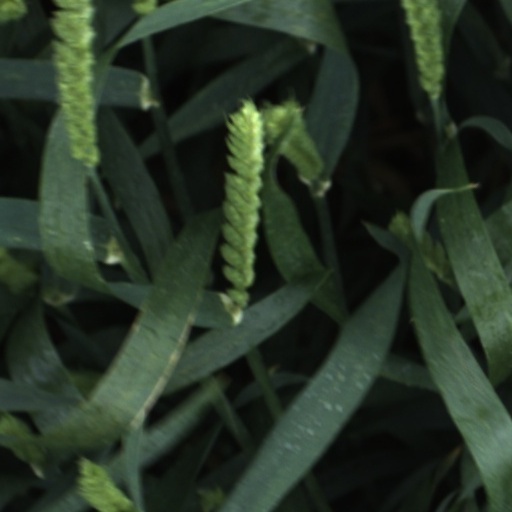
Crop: wheat